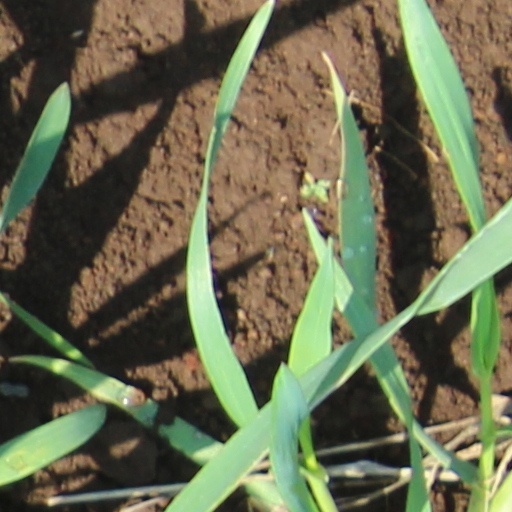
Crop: wheat